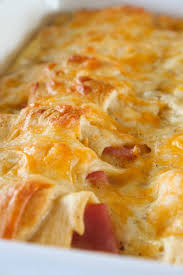
Label: trash